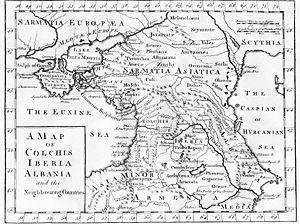
La Colchide, l’Ibérie (orientale), l’Albanie (orientale) et les régions voisines ქართული: ანტიკური ხანის კოლხეთი, ბერძნულ წყაროებზე დაყრდნობით, დაბეჭდილია ლონდონში, 1770.
Le détroit de Kertch, est un détroit qui relie la mer Noire et la mer d'Azov, séparant la péninsule de Kertch en Crimée à l'ouest de la péninsule de Taman à l'est, une sorte de prolongement du Caucase.
L'Ibérie, aussi connue sous le nom d'Ivérie, est le nom donné par les Grecs et les Romains à l'ancien royaume de Karthlie et correspondant approximativement aux parties méridionale et orientale de l'actuelle République de Géorgie.
L'histoire de l'Arménie se déploie sur plusieurs millénaires, depuis la Préhistoire. Les Arméniens, après s'y être fixés, développèrent une civilisation originale bien que située au carrefour de grands empires – perse, séleucide, parthe, romain, sassanide, byzantin, arabe, turc seldjoukide, mongol, turc ottoman, séfévide, russe – qui vont se disputer son territoire. Face aux invasions, les Arméniens ont toujours fait preuve dans leur histoire d'une volonté farouche de conserver leur identité nationale. Les Arméniens ont puisé dans une version nationale du christianisme enracinée dans leur langue la force de surmonter les pires épreuves, surtout au début du XXᵉ siècle avec le génocide arménien. La culture arménienne se perpétue en République d'Arménie mais aussi un peu partout dans le monde dans la diaspora arménienne.
Saint Matthias ou Mathias, de l’hébreu mattaï, « présent, don », et yâh, pour Ihwh, Dieu, remplaça Judas parmi les Douze apôtres. Choisi par tirage au sort parmi ceux qui accompagnèrent Jésus « à commencer par le baptême de Jean et jusqu'au jour où il nous a été enlevé », il reçut le Saint-Esprit avec les autres, le jour de la Pentecôte. Rien n'est connu de son activité apostolique.
Cet article retrace l'histoire cartographique de l'Arménie, de l'antiquité au XXᵉ siècle.